Question: Where is the dog?
Tambaya: A ina karan yake?
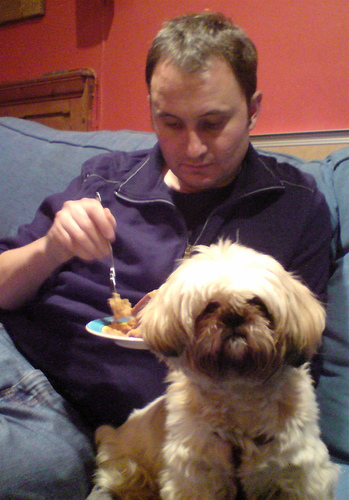
Answer: On the couch.
Amsa: Akan kujera.